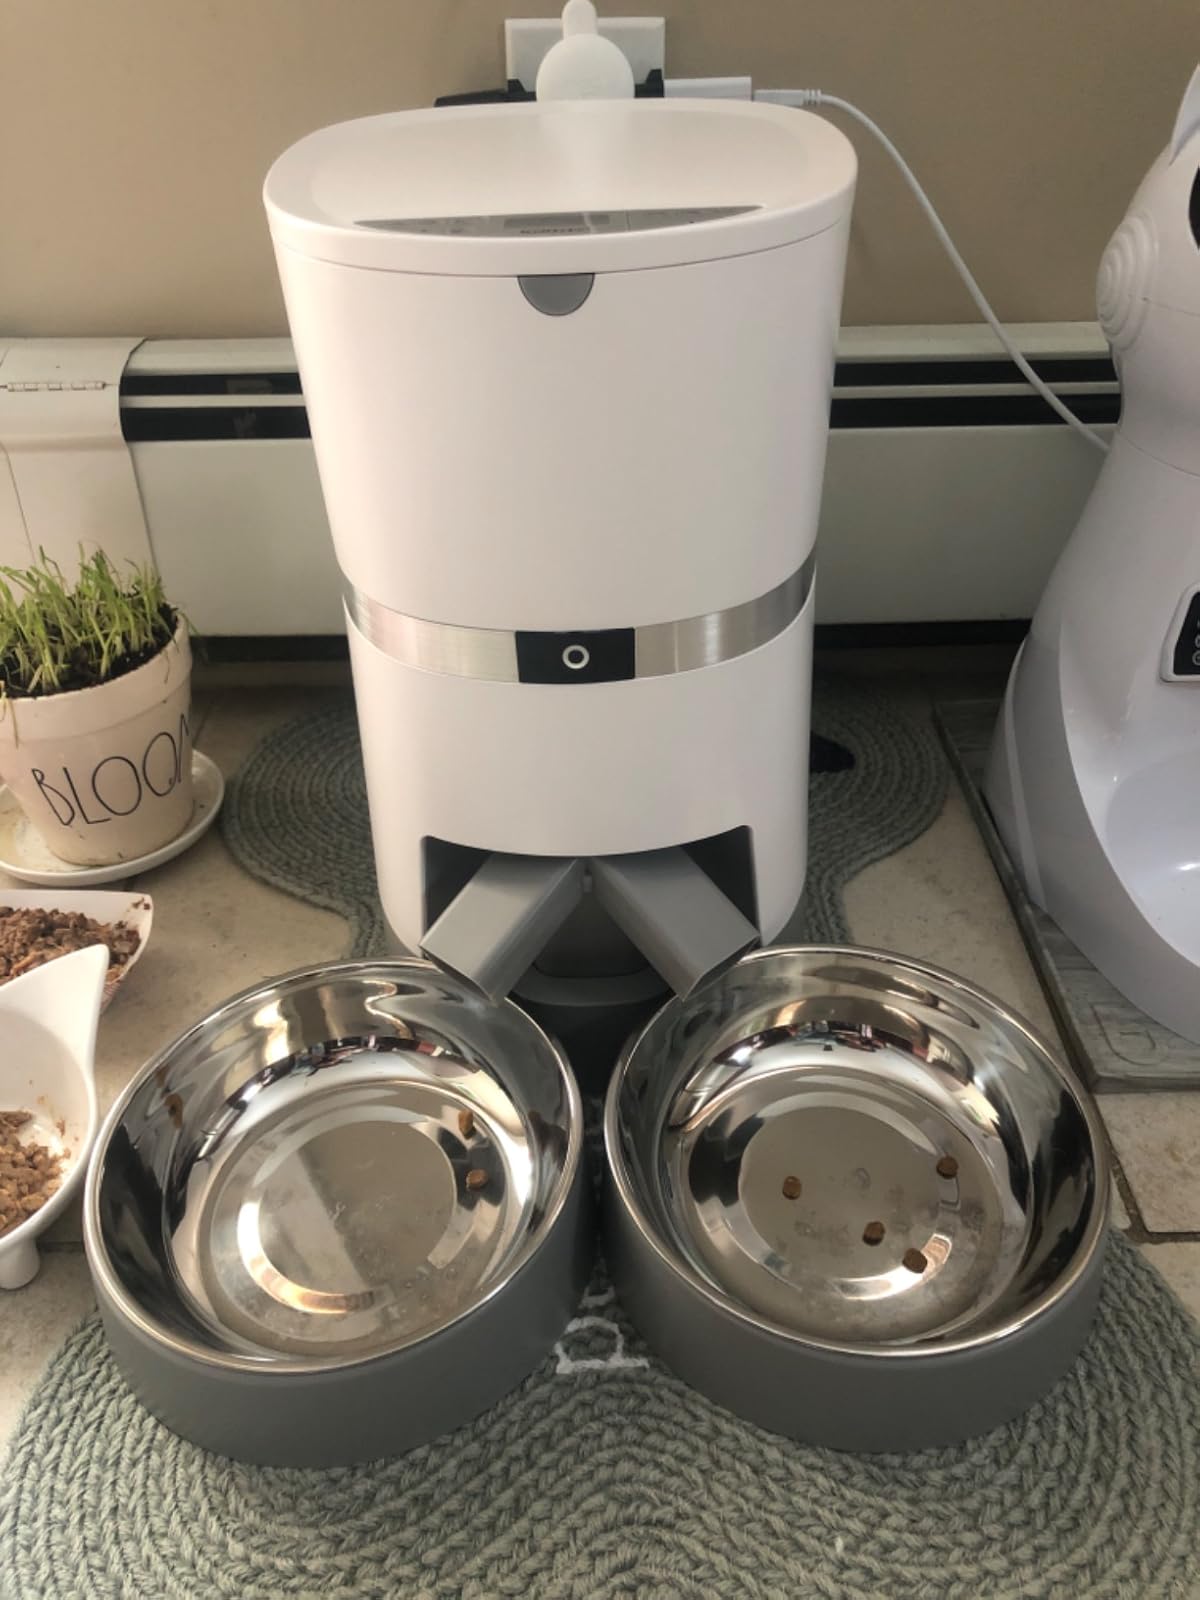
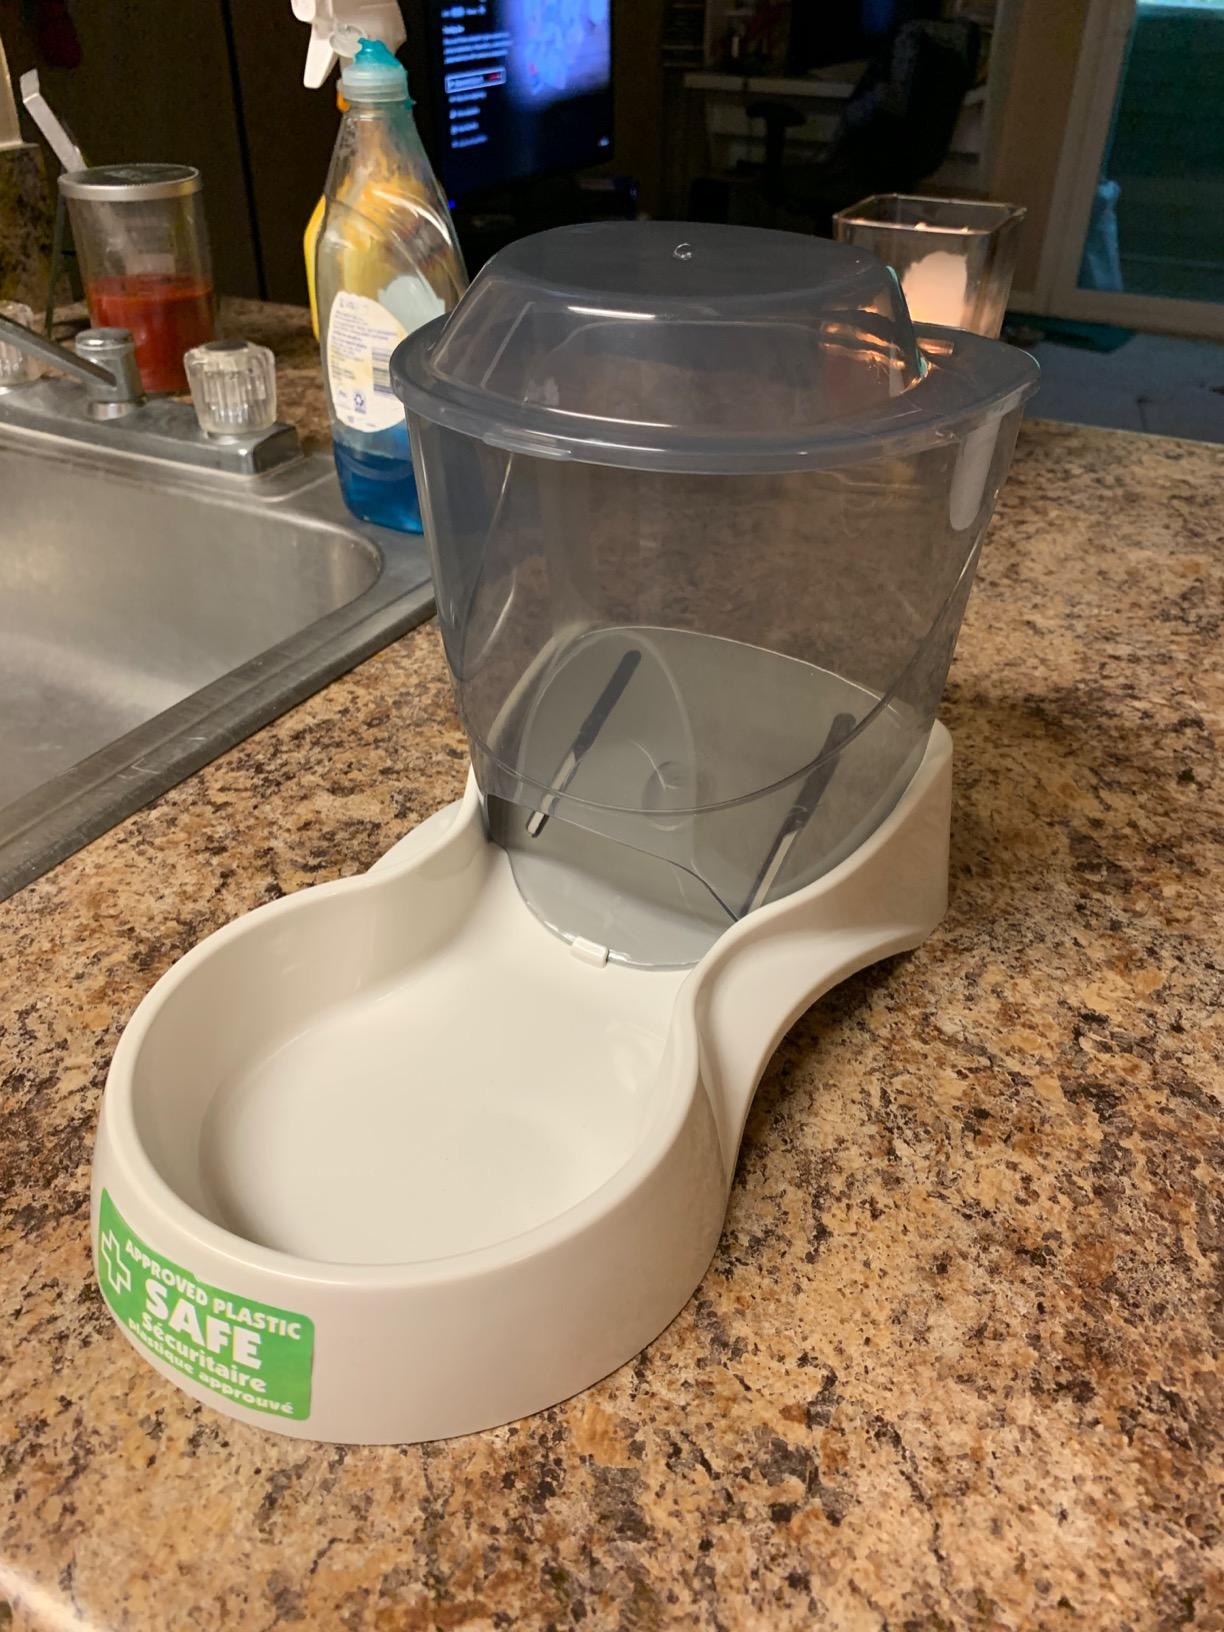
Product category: items_feeder
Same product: no